Bohack

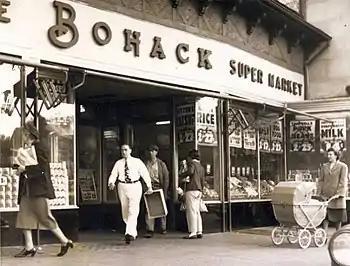
Bohack supermarket in Kew Gardens, Queens.

Bohack (full company name "H.C. Bohack", sometimes informally referred to as "Bohack's") was a chain of grocery stores located in the New York City area that opened in 1887 and closed in 1977. They were headquartered in Maspeth, Queens. The founder, Henry C. Bohack, opened the first store on Fulton Street in Brooklyn. Throughout the 1960s, Bohack purchased Daitch Shopwell, Packers, and several other supermarket businesses. Stores throughout the company's existence were located in New York City, on Long Island, in Westchester County, New York, and Fairfield County, Connecticut. Bohack also owned and incorporated gas stations in the 1920s and 30s.